New Orleans Regional Transit Authority

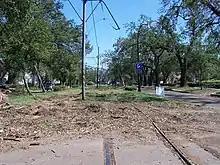
St. Charles Streetcar Tracks after Hurricane Katrina

Decrease travel times for riders from farther-out neighborhoods by operating Lines 88-St. Claude and 91-Jackson/Esplanade with fewer stops along Rampart to Canal.